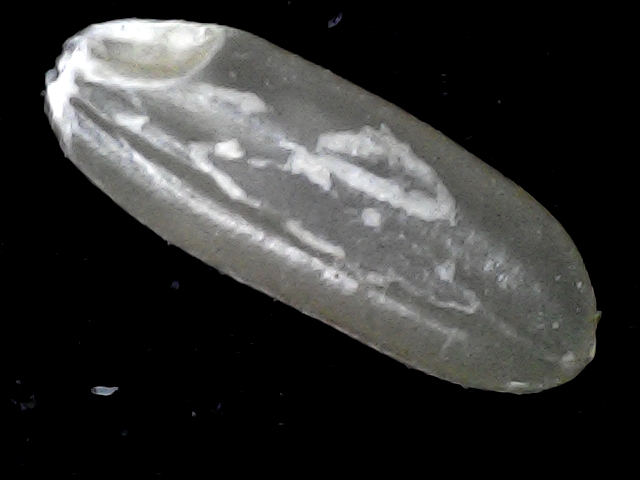
Rice variety: BD72